Greece–Norway relations

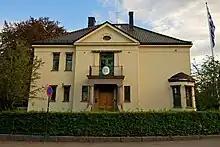
Embassy of Greece in Norway

Greece–Norway relations are foreign relations between Greece and Norway. The Greek Embassy in Oslo opened in 1980 and the Norwegian Embassy in Athens opened in 1974.